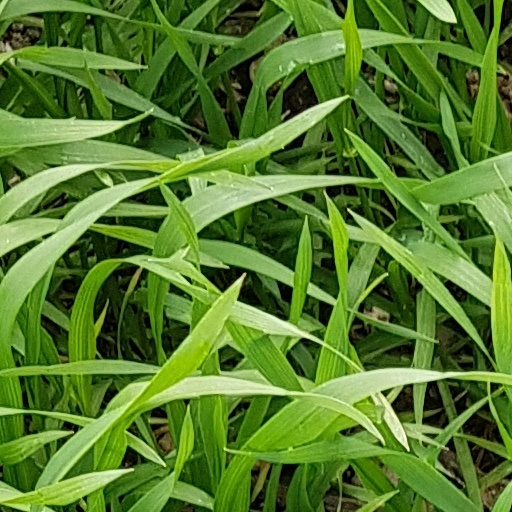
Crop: wheat